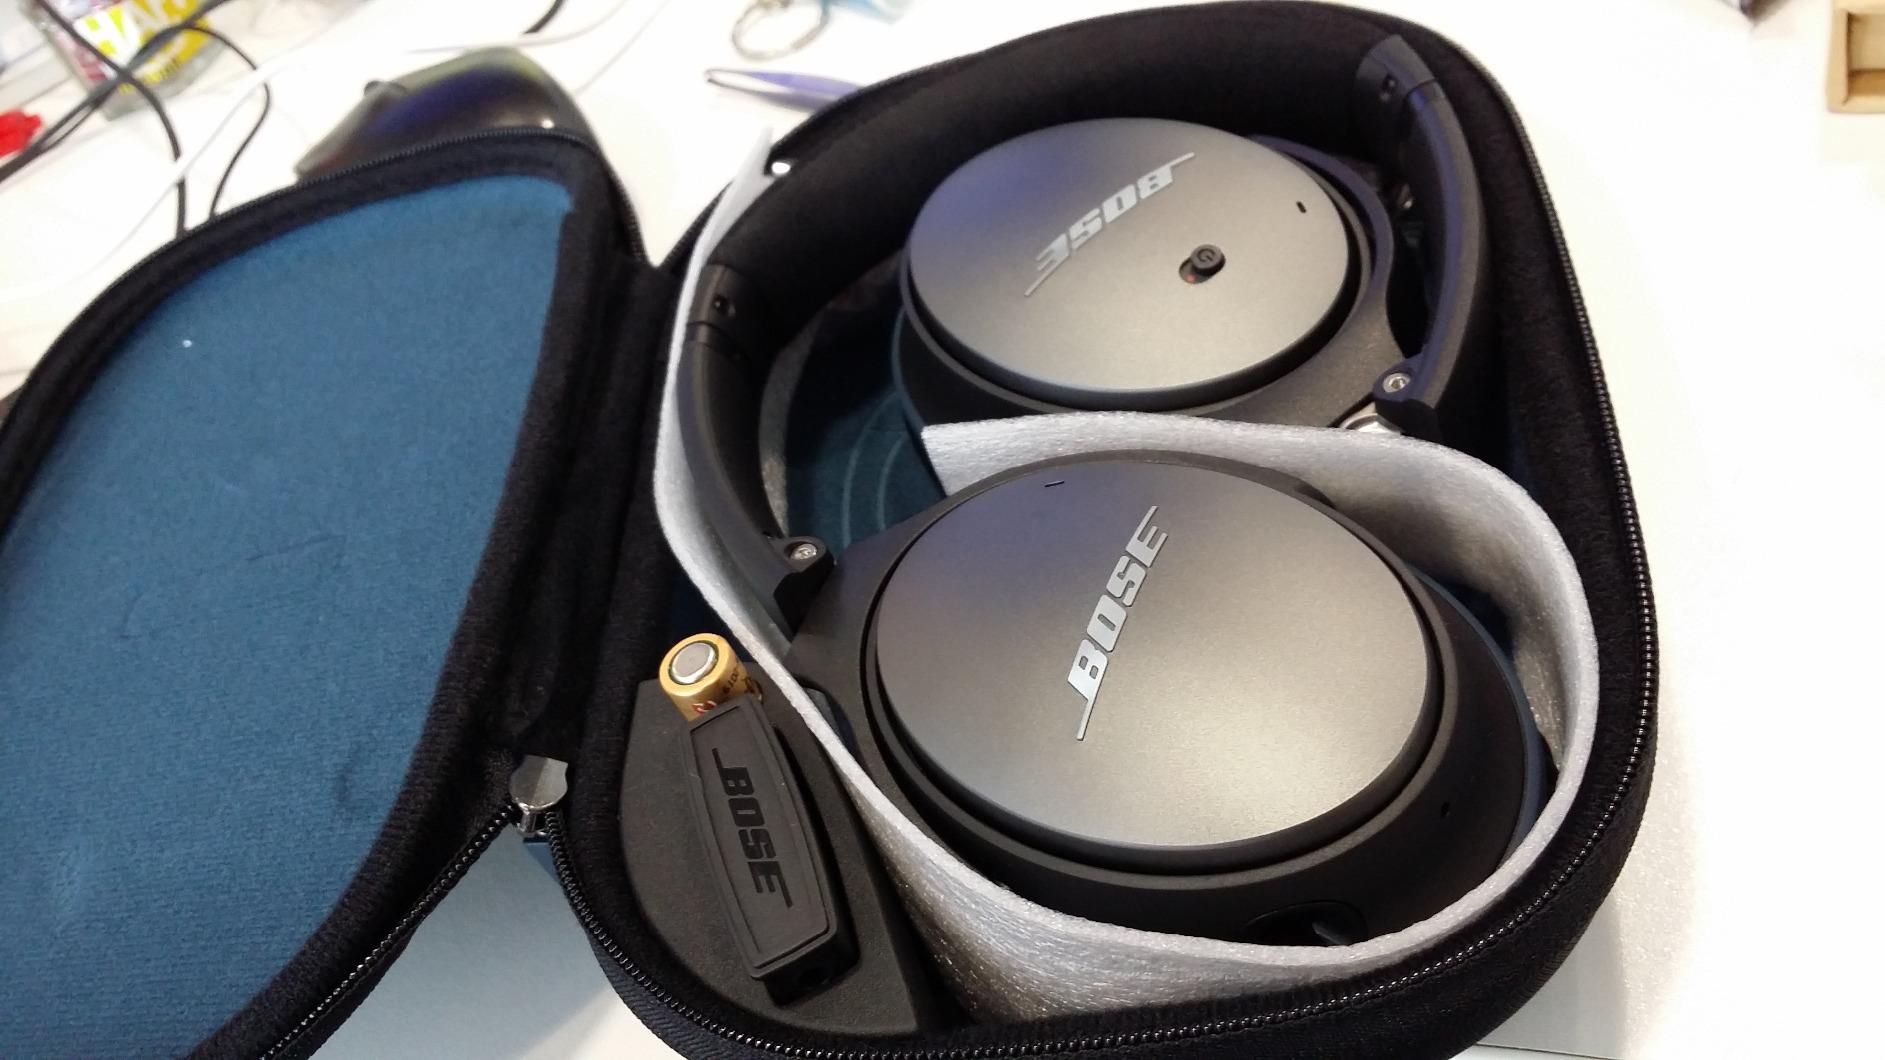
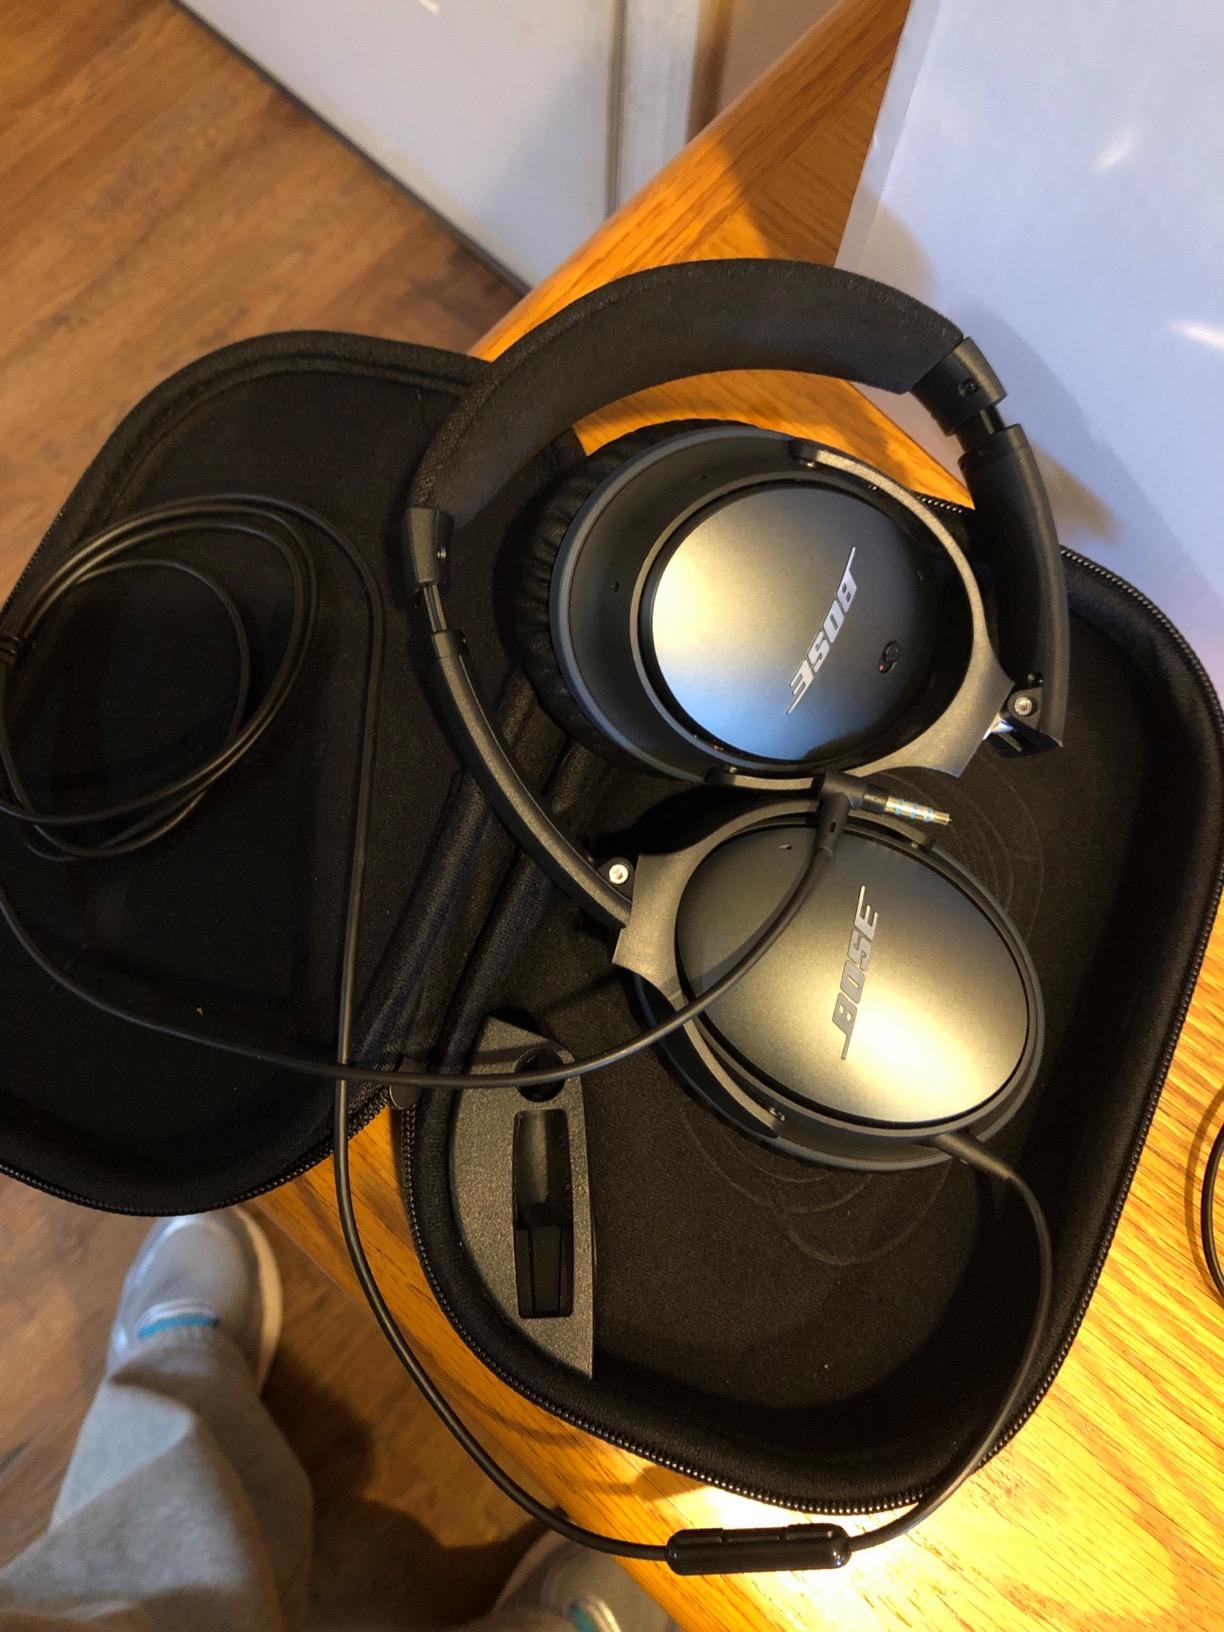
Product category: headphones
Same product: yes